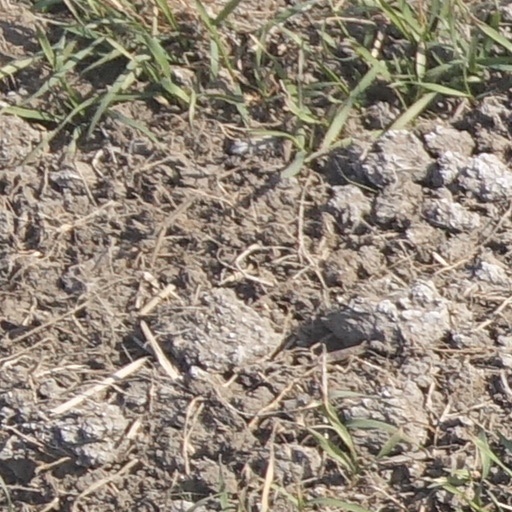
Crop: wheat